Fashion and clothing in the Philippines

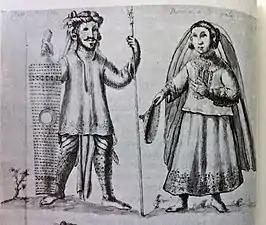

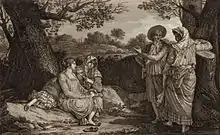
Natives in Manila shown wearing combinations of western and native clothing from the voyage of Lapérouse

Early records of clothing in the Philippines during the Spanish colonial era from the 16th to the 18th centuries were limited, thus the exact evolution of the precolonial baro to the modern barong tagalog and baro't saya can not be established with precision. Based on illustrations and written accounts, however, baro were still largely only worn by commoners during this period. They were mostly identical to precolonial baro and were made from opaque linen-like abacá textiles, and thus lacked the collars, buttons, and embroidery of later baro styles. The couturier Jose "Pitoy" Moreno has hypothesized that this transitional style of shirt was the "camisa de chino" of later centuries, which makes it a precursor to the barong tagalog. Depictions of members of the "principalia" upper classes (including natives and "mestizos") in the 18th century showed that they invariably wore European-style clothing.